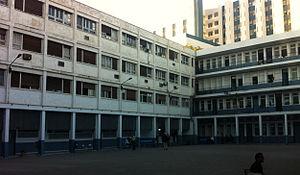
Cour de l'École supérieure des sciences et techniques de Tunis, en arrière plan l'hôpital militaire de Tunis
L'École supérieure des sciences et techniques de Tunis est un établissement universitaire tunisien placé sous la tutelle de l'Université de Tunis.
Montfleury est un quartier situé au sud-ouest de Tunis, capitale de la Tunisie.
L'École nationale supérieure d'ingénieurs de Tunis ou plus couramment ENSIT est une école d'ingénieurs tunisienne localisée à Tunis. Succédant à l'École supérieure des sciences et techniques de Tunis en 2011, elle fait partie des institutions de l'université de Tunis et de la direction générale des études technologiques.